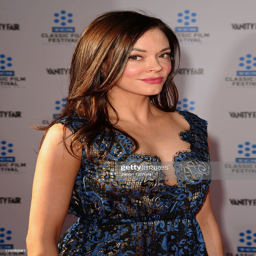
actor attends the festival opening night gala and world premiere of the newly restored .